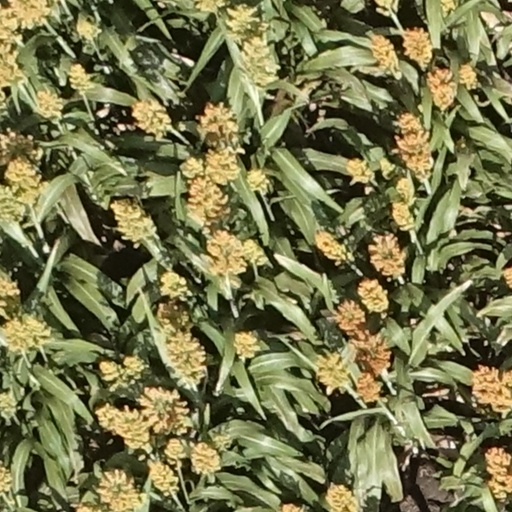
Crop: sorghum